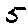
Label: 5